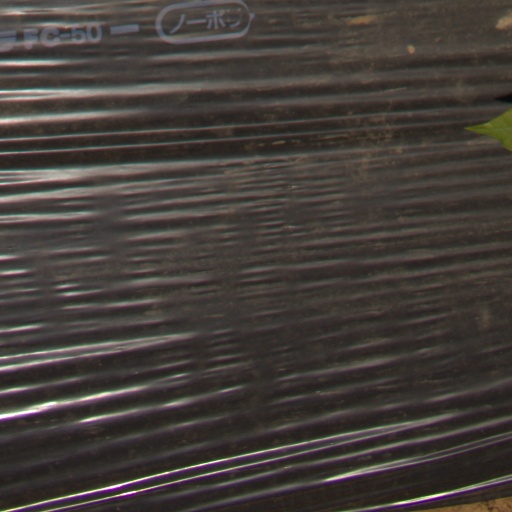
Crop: Jerusalem artichoke